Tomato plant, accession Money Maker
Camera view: vertical (180 deg); turntable rotation: 300 degrees
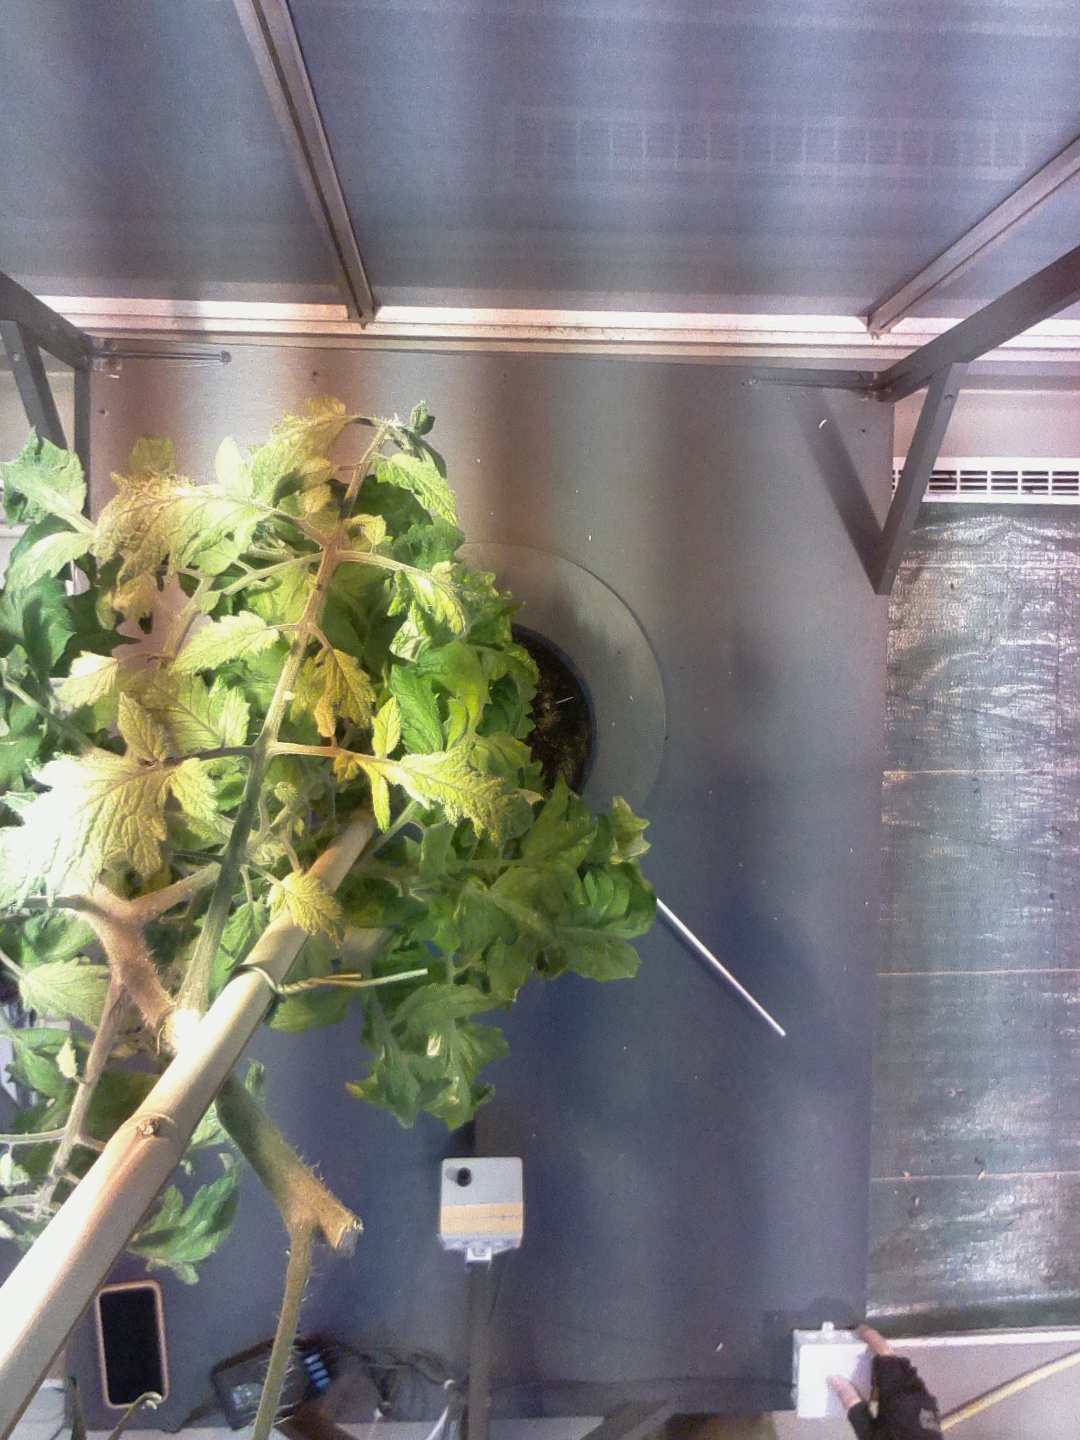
BBCH growth stage 75: 50%-60% of final fruit size